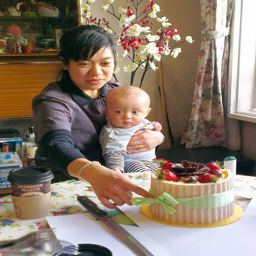
A woman holding a baby while sitting in front of a cake.
A woman holding a baby by a cake on a table
A woman and her baby look at a beautiful cake.
A woman and baby sitting at a table.
The woman is frosting the cake while holding a baby.